South African Class 24 2-8-4

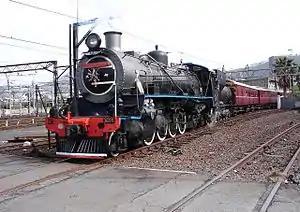
3655 "City of Cape Town" leaving Monument station, 8 August 2010

The South African Railways Class 24 2-8-4 of 1949 is a steam locomotive.